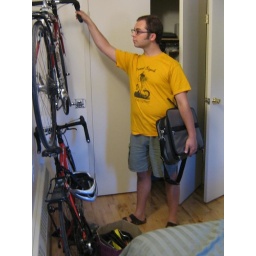
bikes in the bedroom